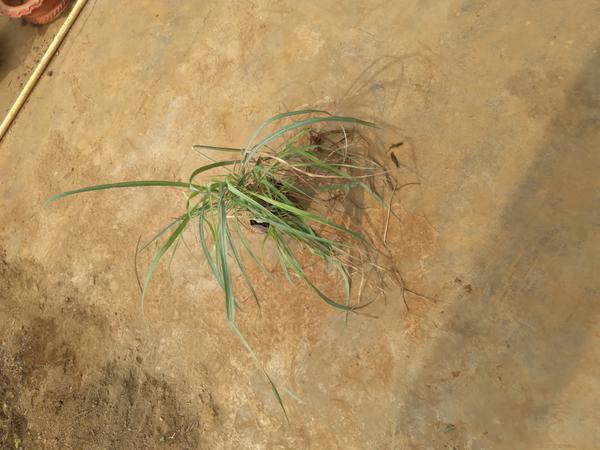
Plant: Lemon_grass